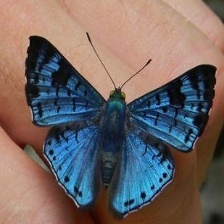
Species: GLITTERING SAPPHIRE